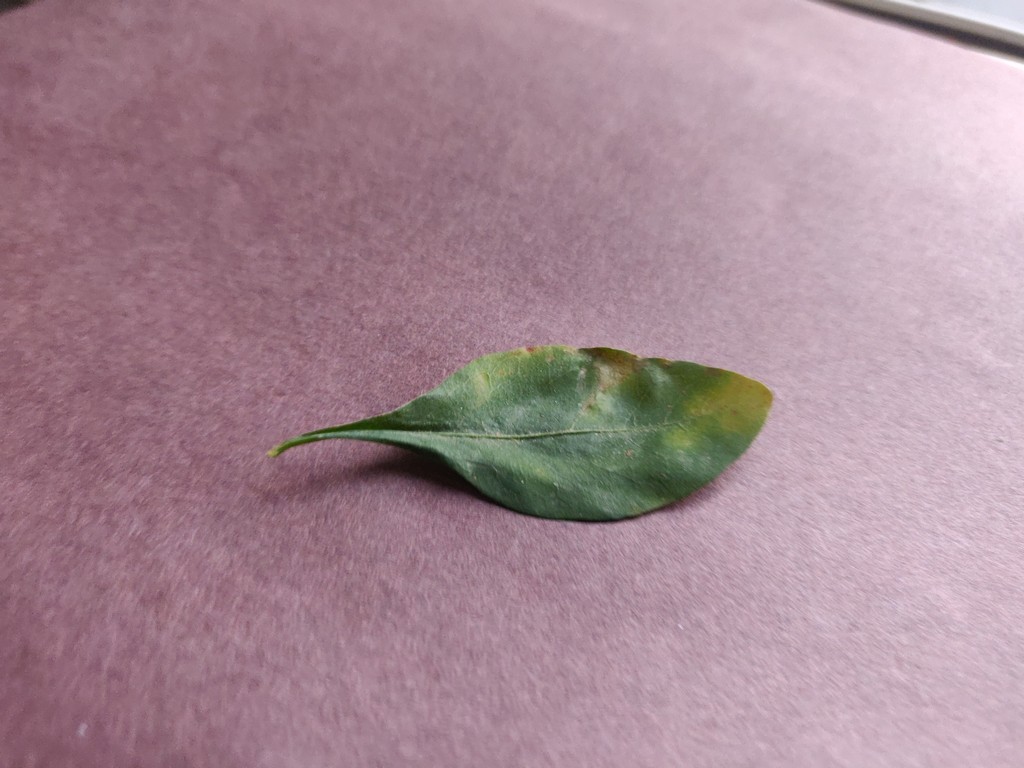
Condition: Unhealthy
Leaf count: single
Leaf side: front